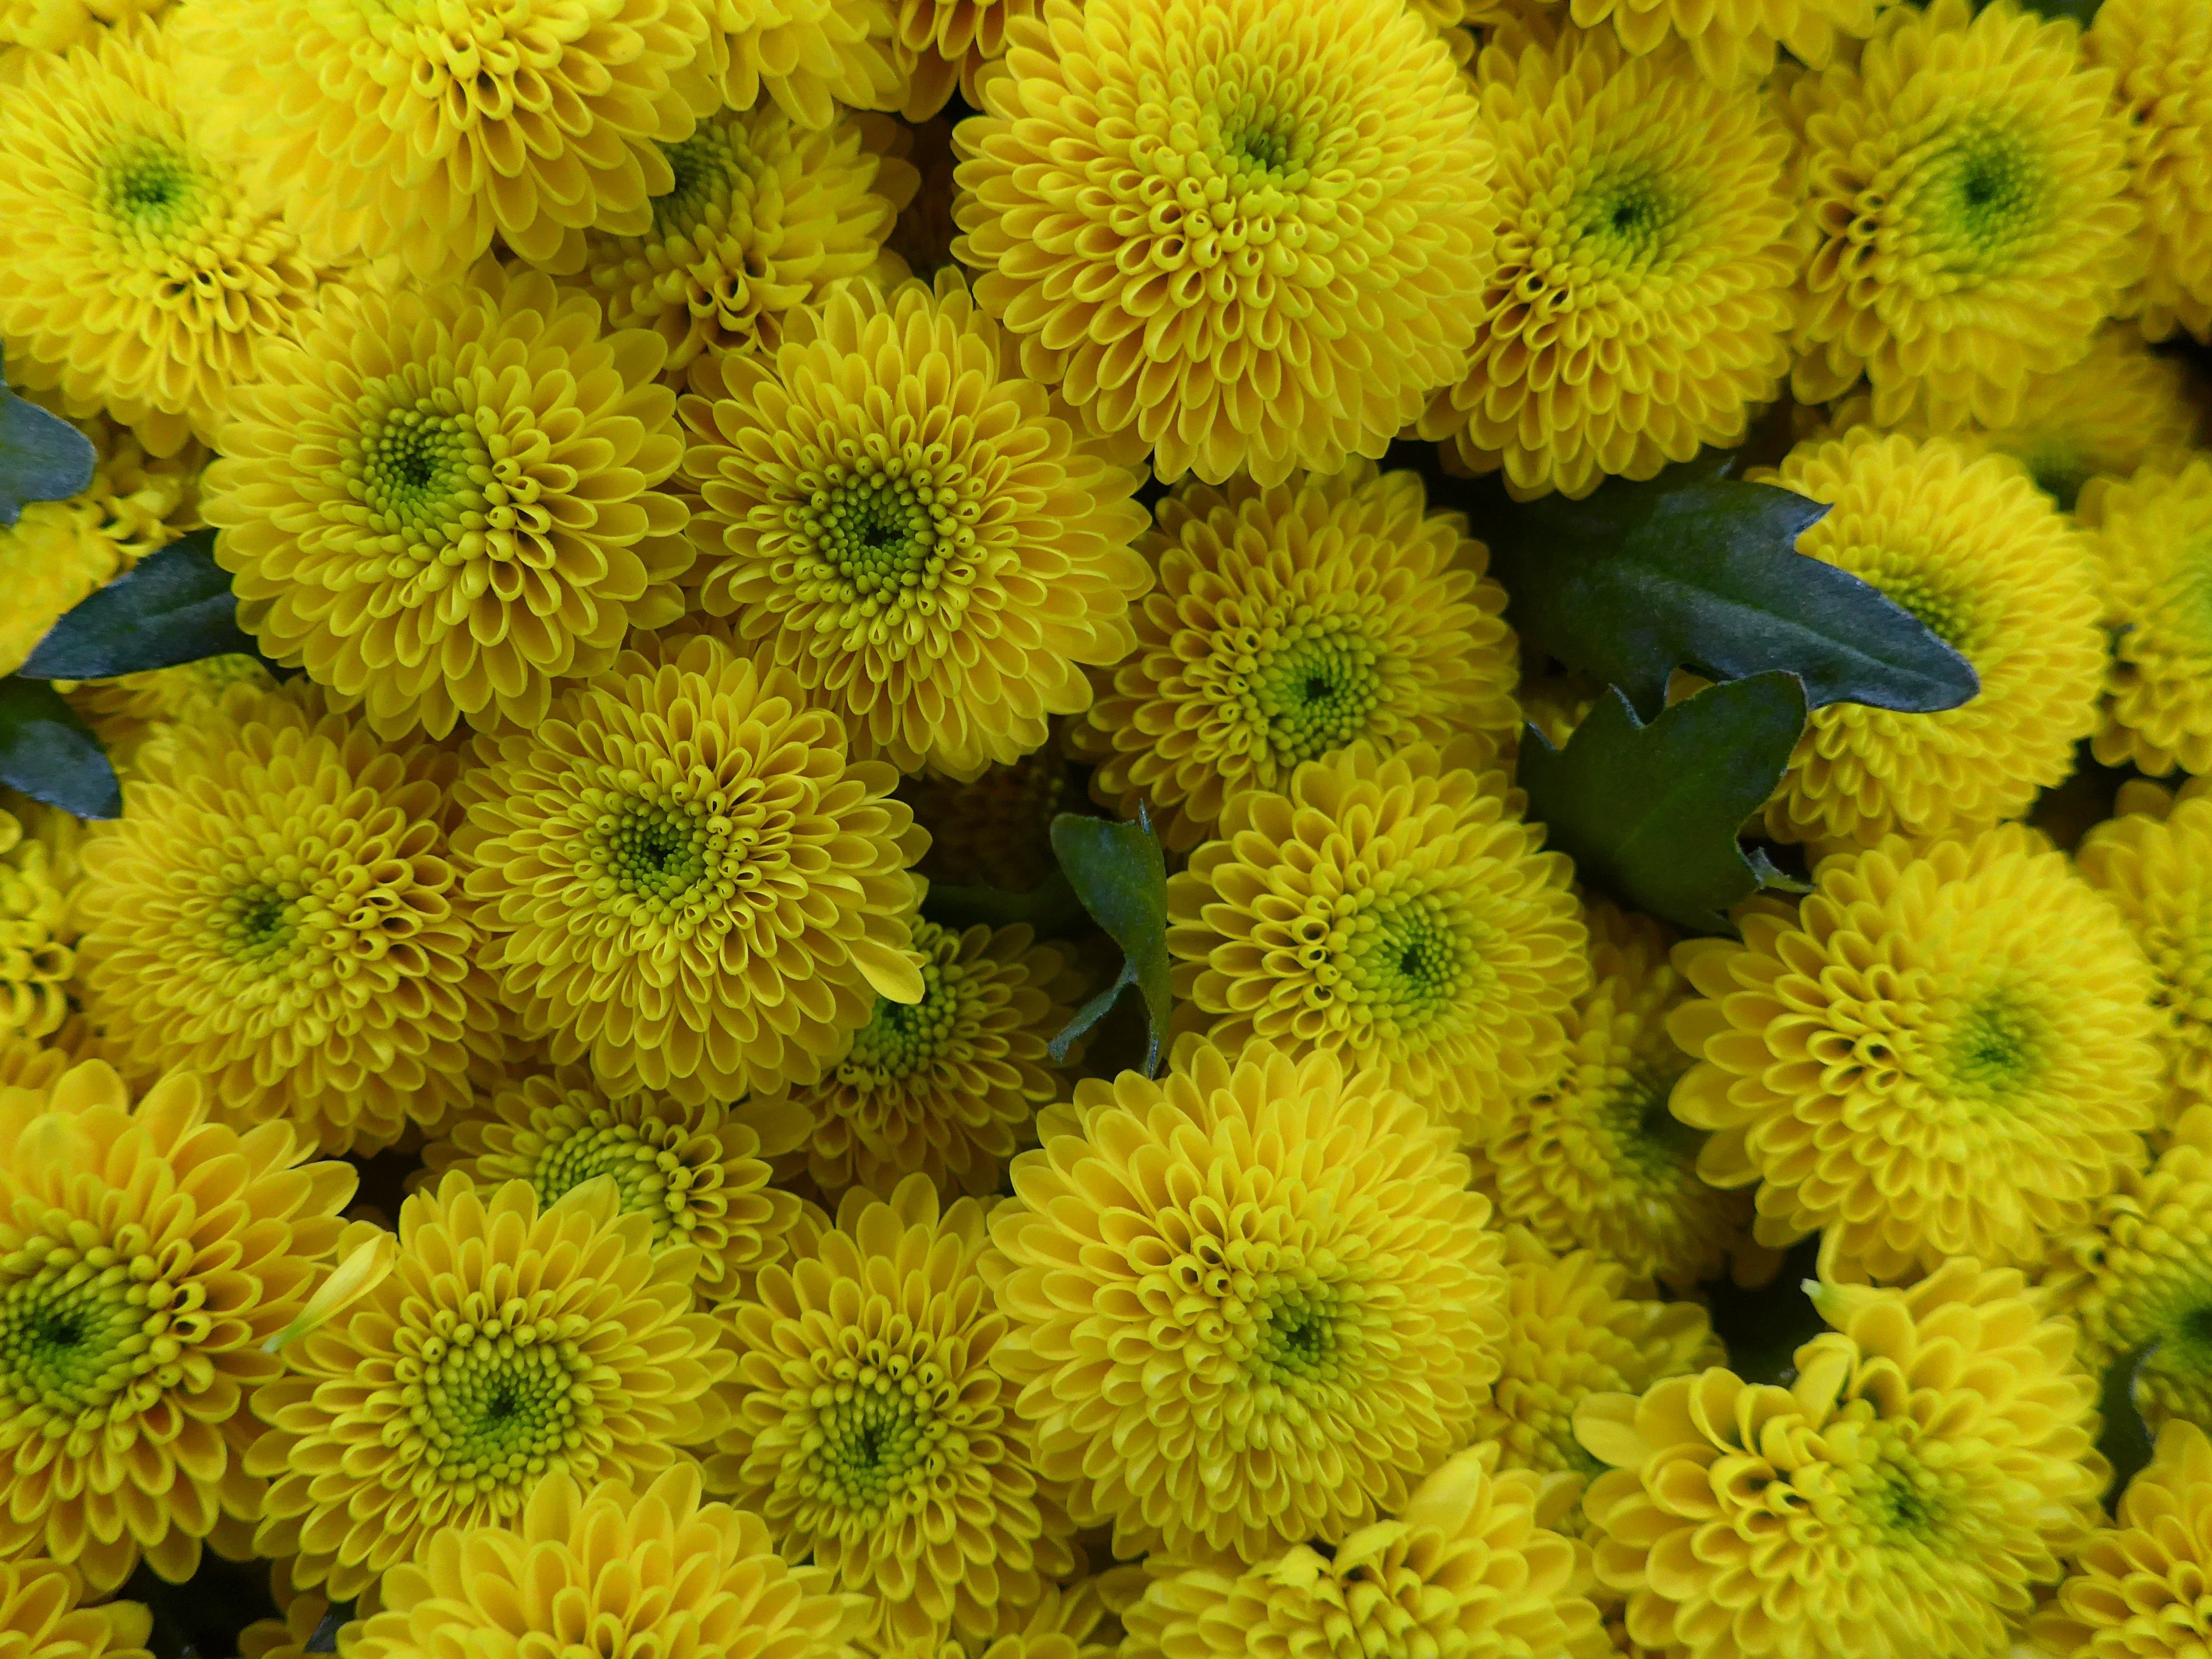
plant, flower, botany, yellow, close, flora, flowers, chrysanthemum, floristry, macro photography, flowering plant, daisy family, schnittblume, asterales, sunflower seed, annual plant, land plant, chrysanths, flower binding